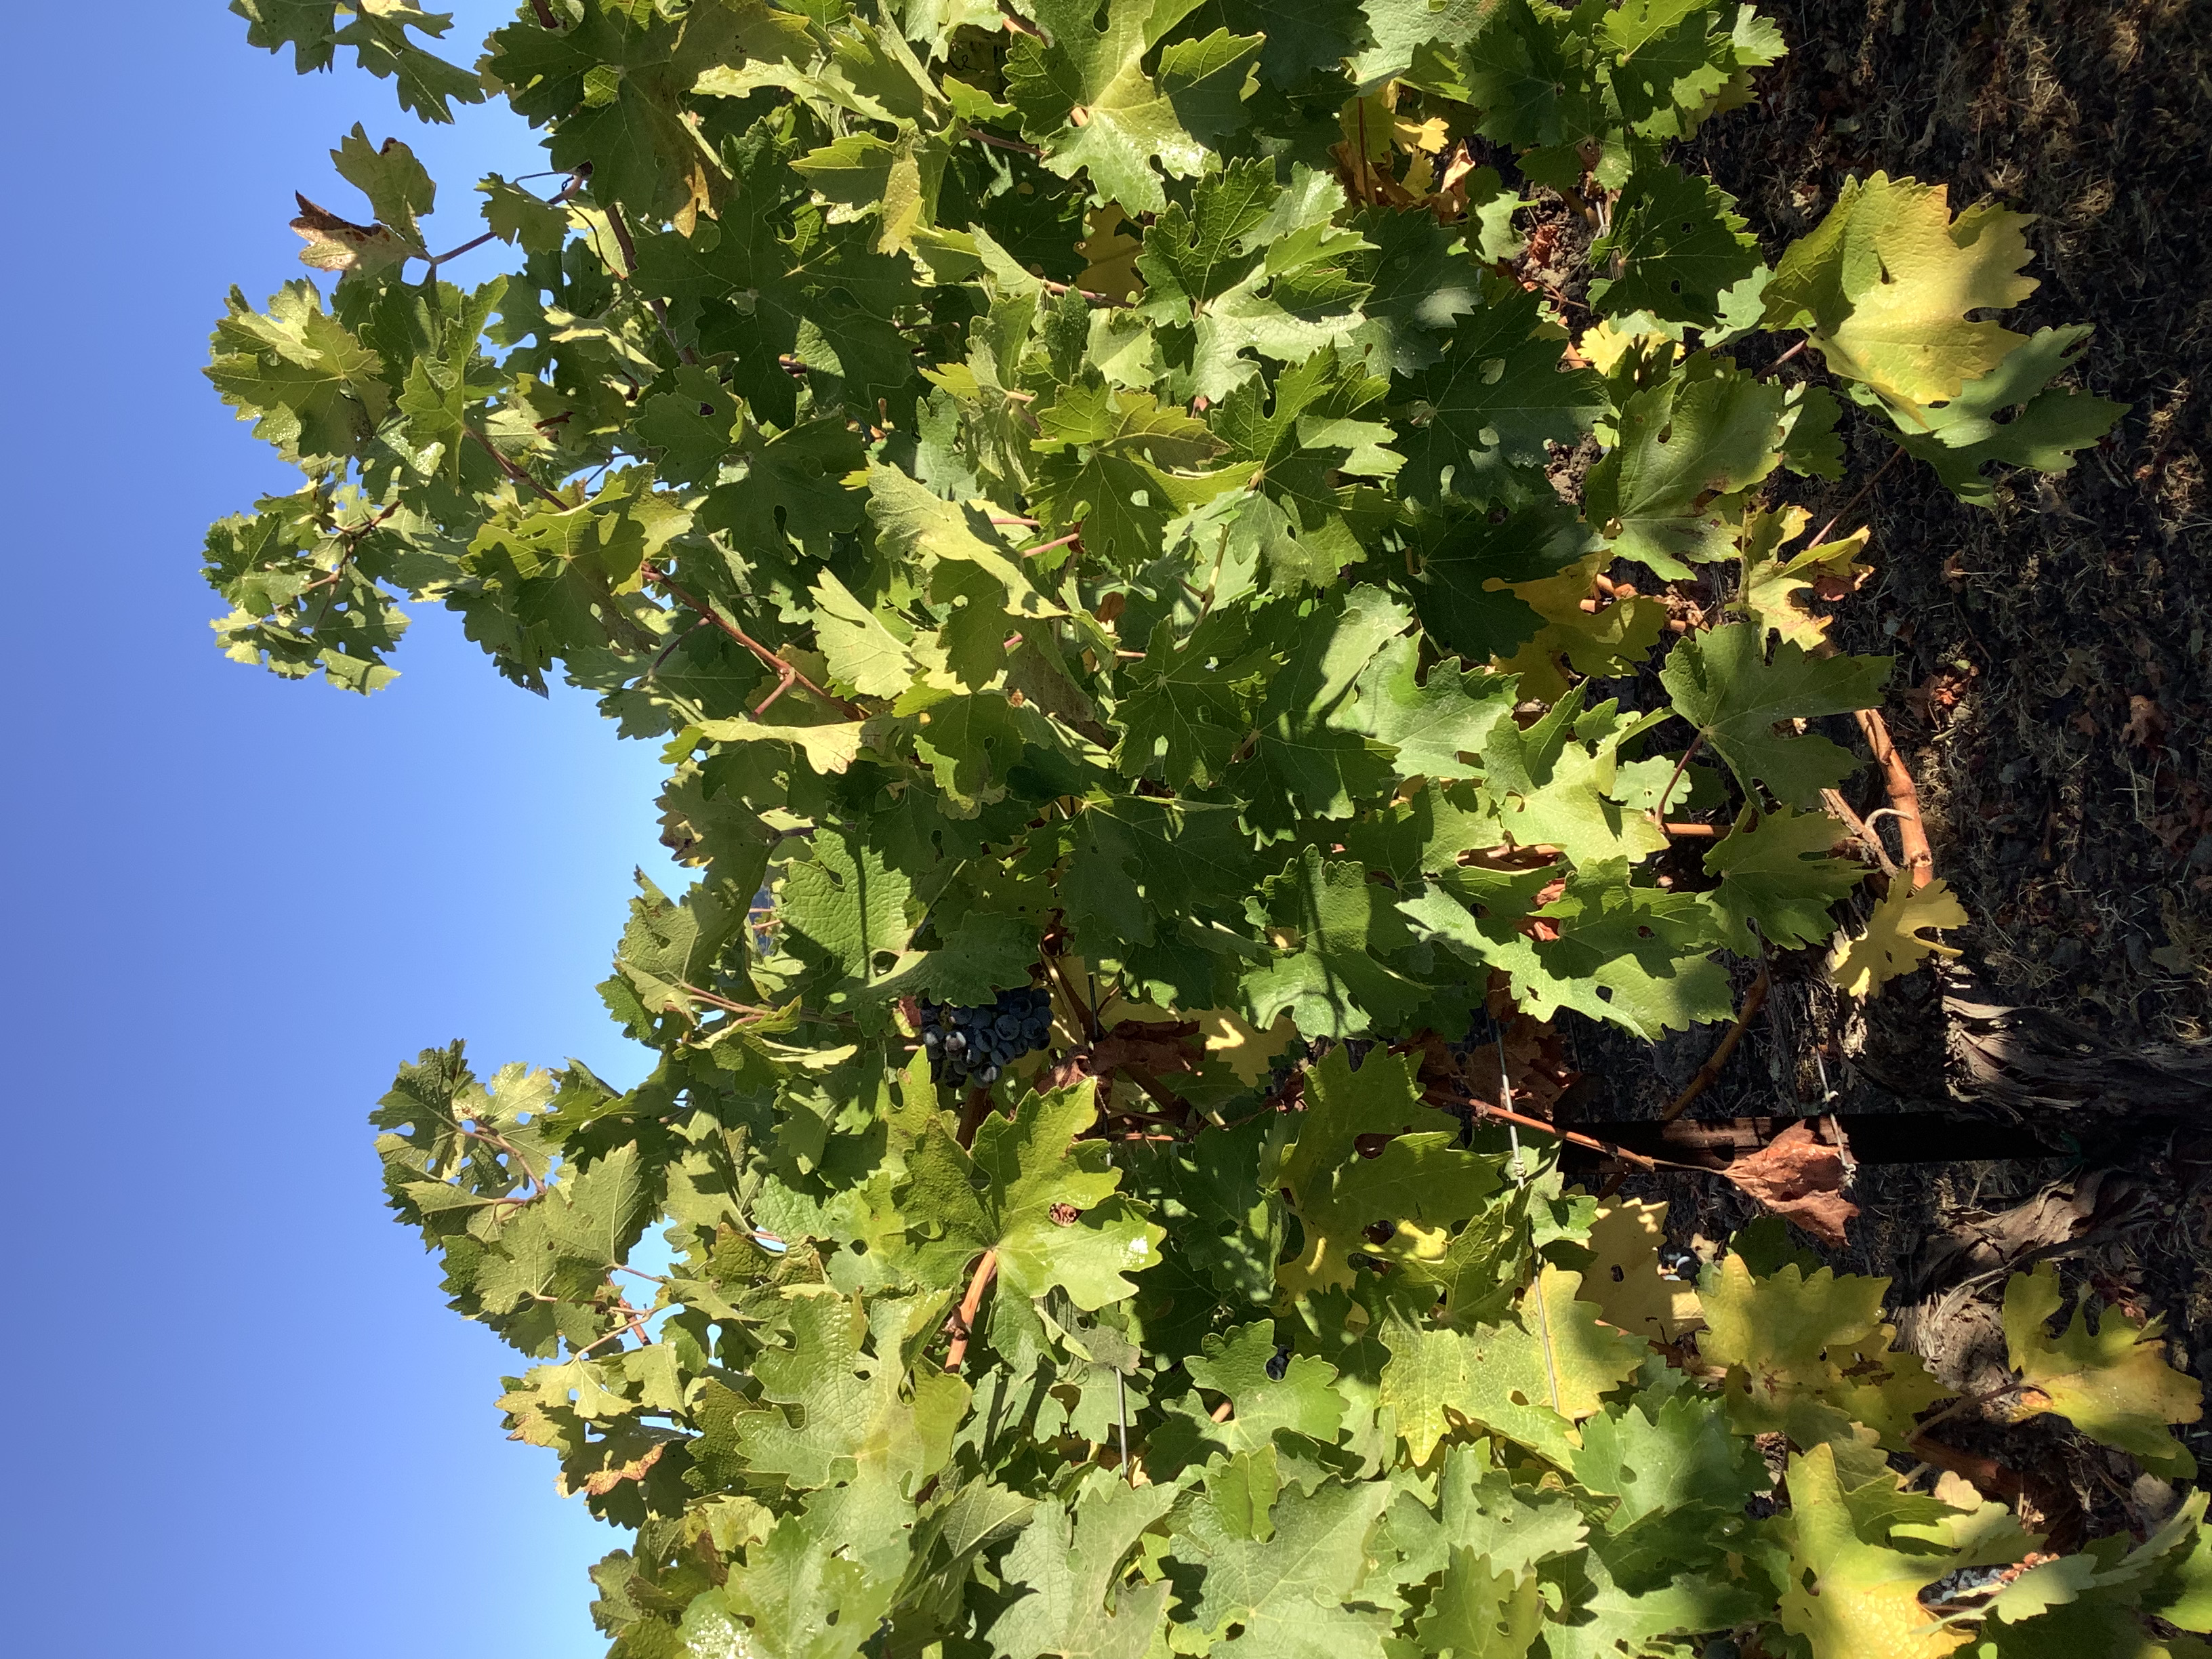
Label: No Virus